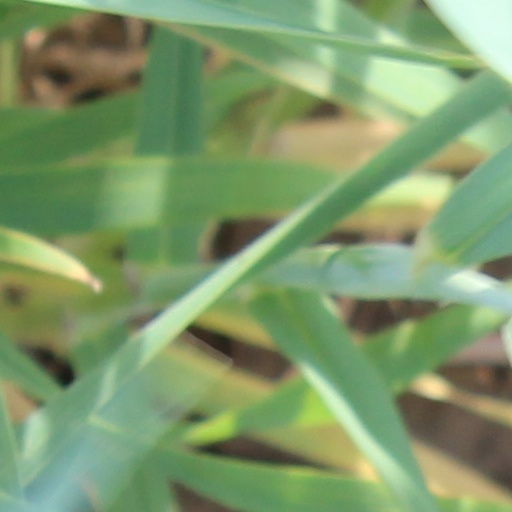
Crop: wheat